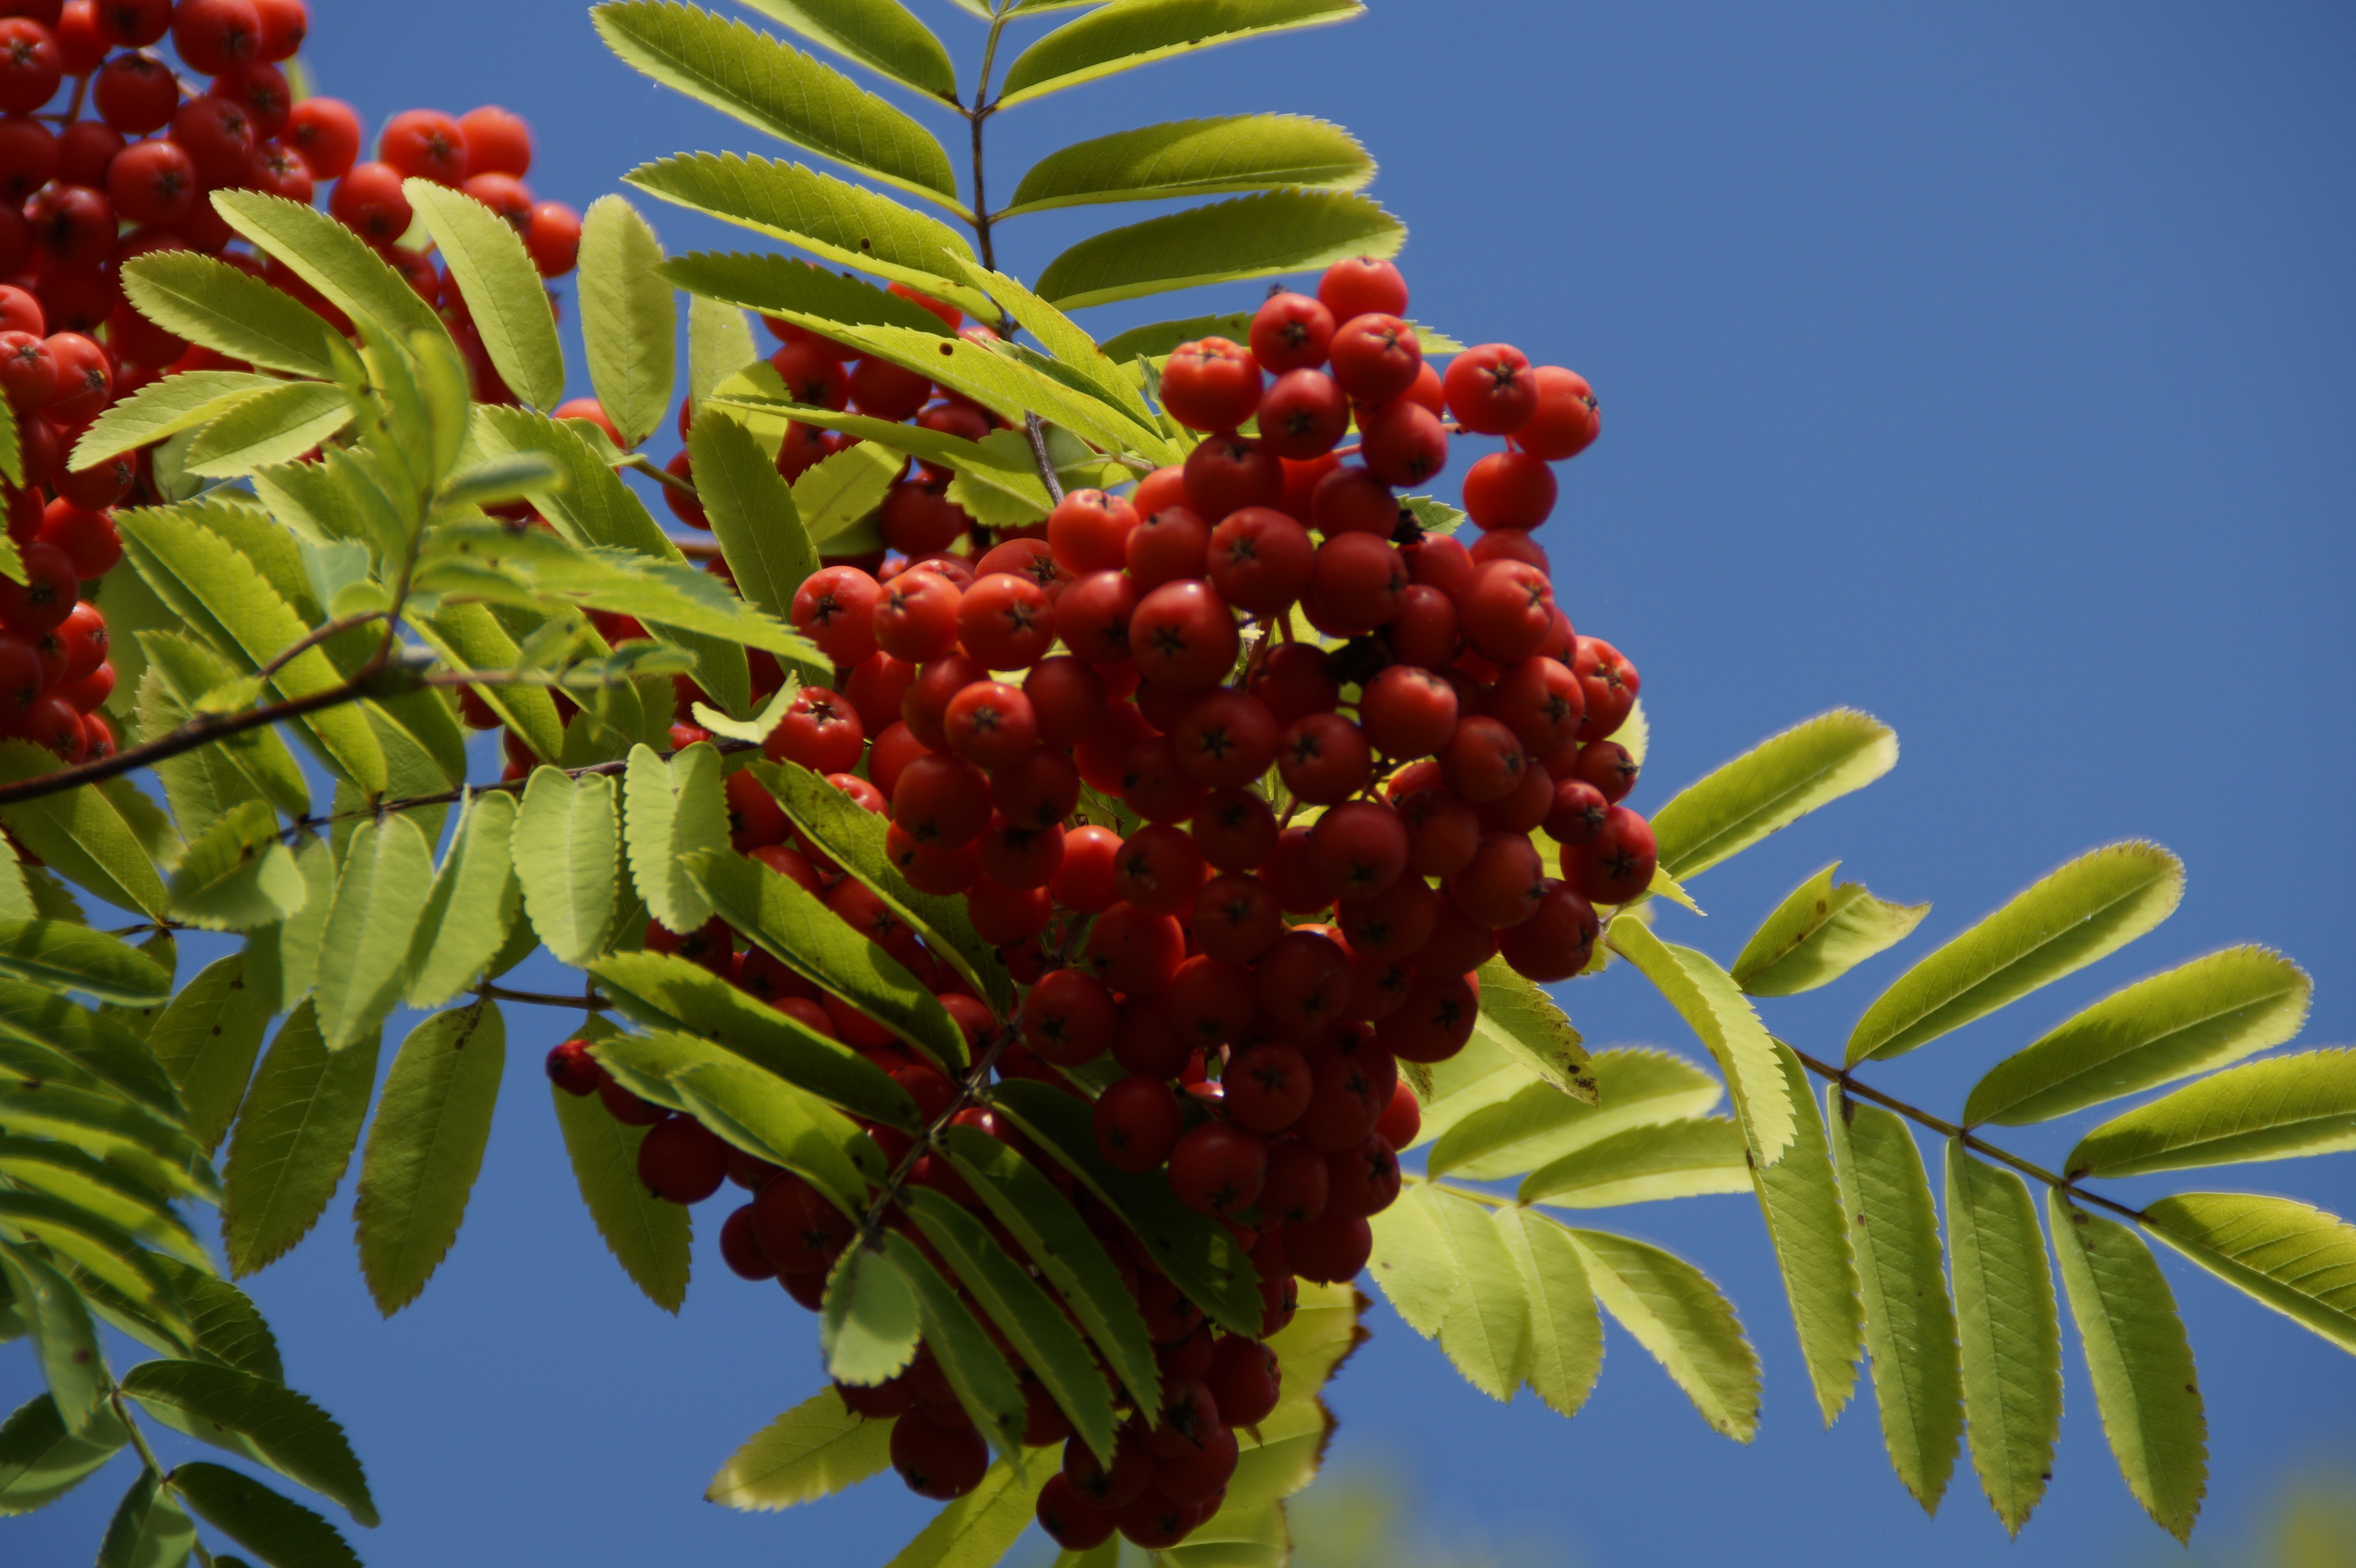
tree, nature, branch, blossom, plant, sky, fruit, leaf, flower, food, red, produce, evergreen, botany, ash, flora, deciduous tree, berries, shrub, fruits, rowan, macro photography, mountain ash, sorbus, flowering plant, rowanberries, woody plant, land plant